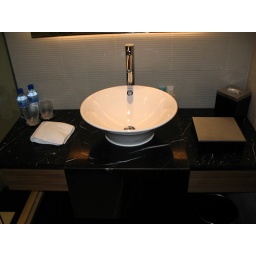
Four Points by Sheraton Shanghai Daning Suite - Bedroom ensuite bathroom - sink